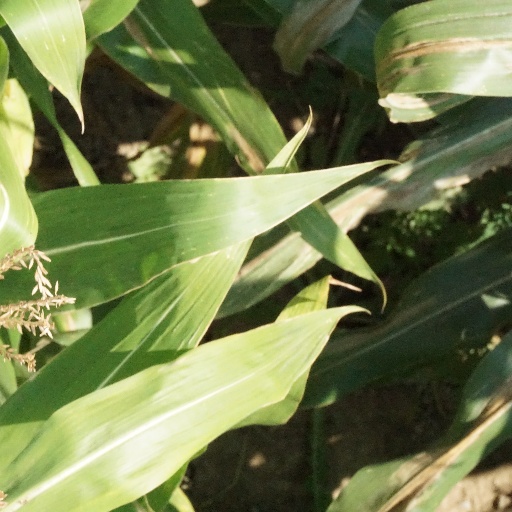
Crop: maize; corn